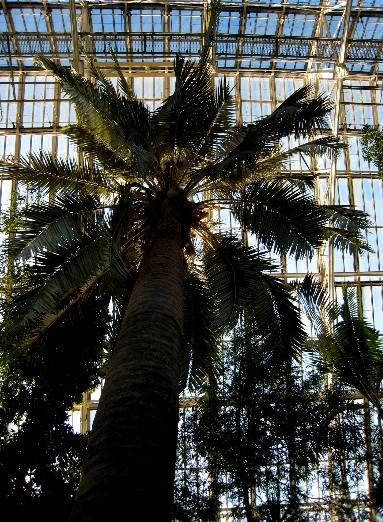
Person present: No